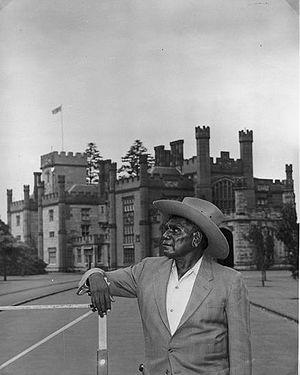
Les arts visuels en Australie ont une longue histoire qui commence il y a sans doute plus de 30 000 ans, avec les peintures sur paroi et les peintures sur bois aborigènes. Les arts visuels australiens incluent l'art indigène australien, l'art colonial, les paysages, les œuvres d'atelier, l'art moderne et contemporain. L'Australie a produit beaucoup d'artistes importants, tant dans la tradition occidentale que dans la tradition indigène. Le caractère sacré de la terre est d’ailleurs un thème commun à ces deux traditions artistiques.
Les aborigènes d’Australie sont les premiers humains connus à avoir peuplé la partie continentale de l'Australie. Ils constituent, avec les indigènes du détroit de Torrès, la population autochtone de cet État d'Océanie. Le mot commun aborigène désigne plus généralement celui dont les ancêtres sont les premiers habitants connus de sa terre natale.
La culture de l'Australie moderne est une culture occidentale métissée de plusieurs autres. D'origine essentiellement anglo-celte modifiée par la vie de ses premiers colons, l'immigration multi-ethnique due aux ruées vers l'or des années 1850, l'arrivée de nouveaux immigrants après la Seconde Guerre mondiale et, plus récemment, la culture américaine, elle est aussi influencée par la culture de ses Aborigènes dont le temps du rêve est le thème central. On y ajoutera les influences de l'environnement australien si particulier, de l'isolement géographique par rapport aux nations occidentales et de la proximité de l'Asie.